Villa Contarini (Este)

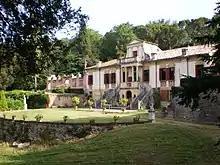
Vigna Contarena

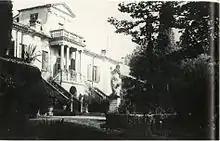
Villa in the 1930s

Villa Contarini, also known as Vigna Contarena, is a villa in Este, Province of Padua, in the Veneto region of northern Italy. The name "Vigna Contarena" ("vigna" meaning « vineyard ») seems to come from the fruit trees and vines originally cultivated in the park of the villa, situated at the foot of the Euganean Hills.